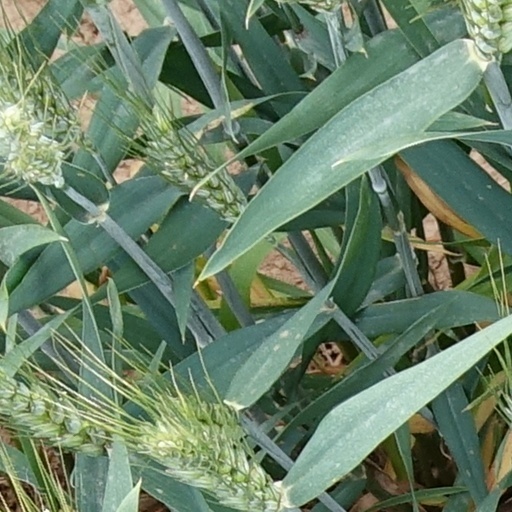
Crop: wheat